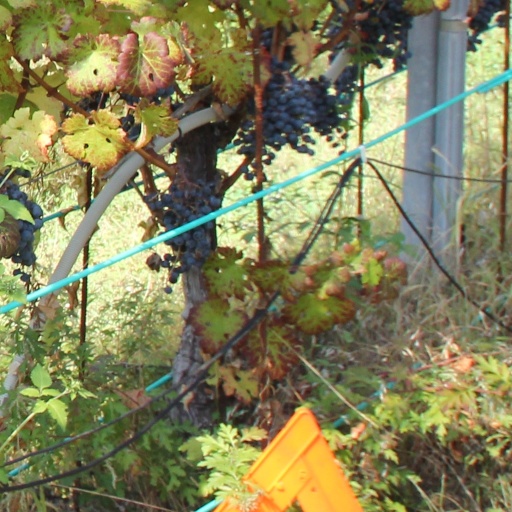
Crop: grape